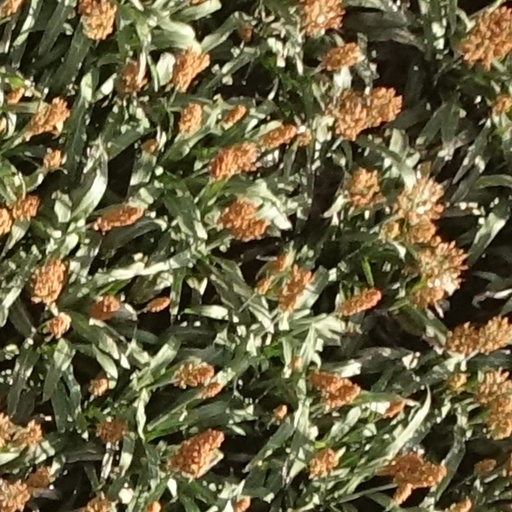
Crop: sorghum